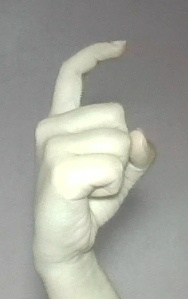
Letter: ra